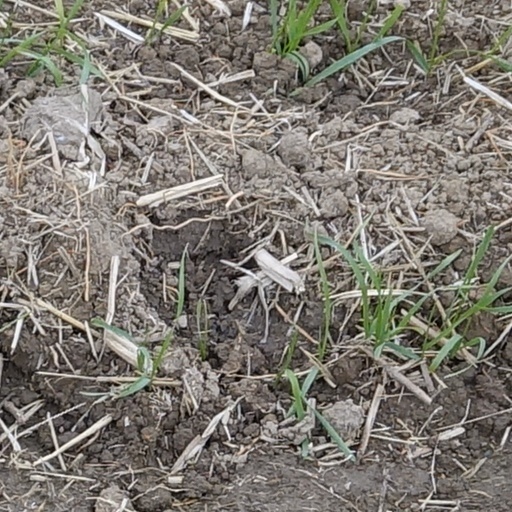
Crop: wheat